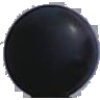
Label: Grape Blue 1